HMS Southampton (1820)

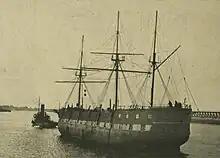
"Southampton" arriving at Blyth port in 1912 for demolition. Illustrated London News 1912

The ship was closed on 28 March 1912. The boys were transferred to the training ship "Mount Edgcumbe", which was the renamed , anchored in the River Tamar at Devonport. "Southampton" was sold on 26 June 1912 and sent to Blyth to be broken up by the Hughes Bolckow company. She was towed from the Humber and on arrival, a Luncheon was held on board for 50 or so local notables. Lord Ridley knocked out the first bolt. Hughes Bolckow paid £2,655 for her and many people trooped to Blyth to see her. One commented: "Her seasoned timbers will be turned scientifically into enduring articles of furniture, which will defy the worst efforts of railway porters or furniture removers to demolish."